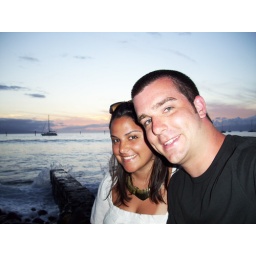
delicious food... and beautiful ocean within a span of an hour.